George Wittet

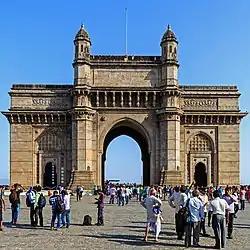
Wittet designed the iconic Gateway of India in Mumbai.

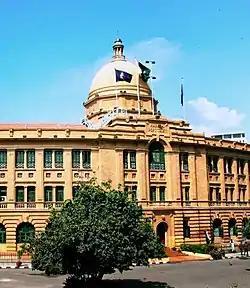
Wittet designed the Karachi Port Trust Building.

George Wittet was born in Blair Atholl, Scotland in 1878. He studied architecture with a Mr. Heiton of Perth, Scotland, and worked in Edinburgh and York before moving to India.